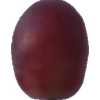
Label: pink_grape